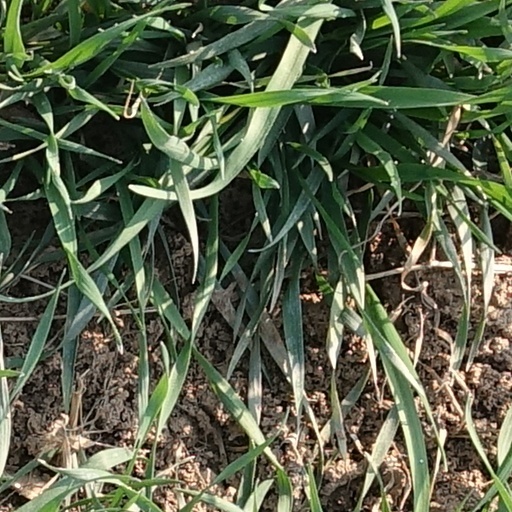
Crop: wheat